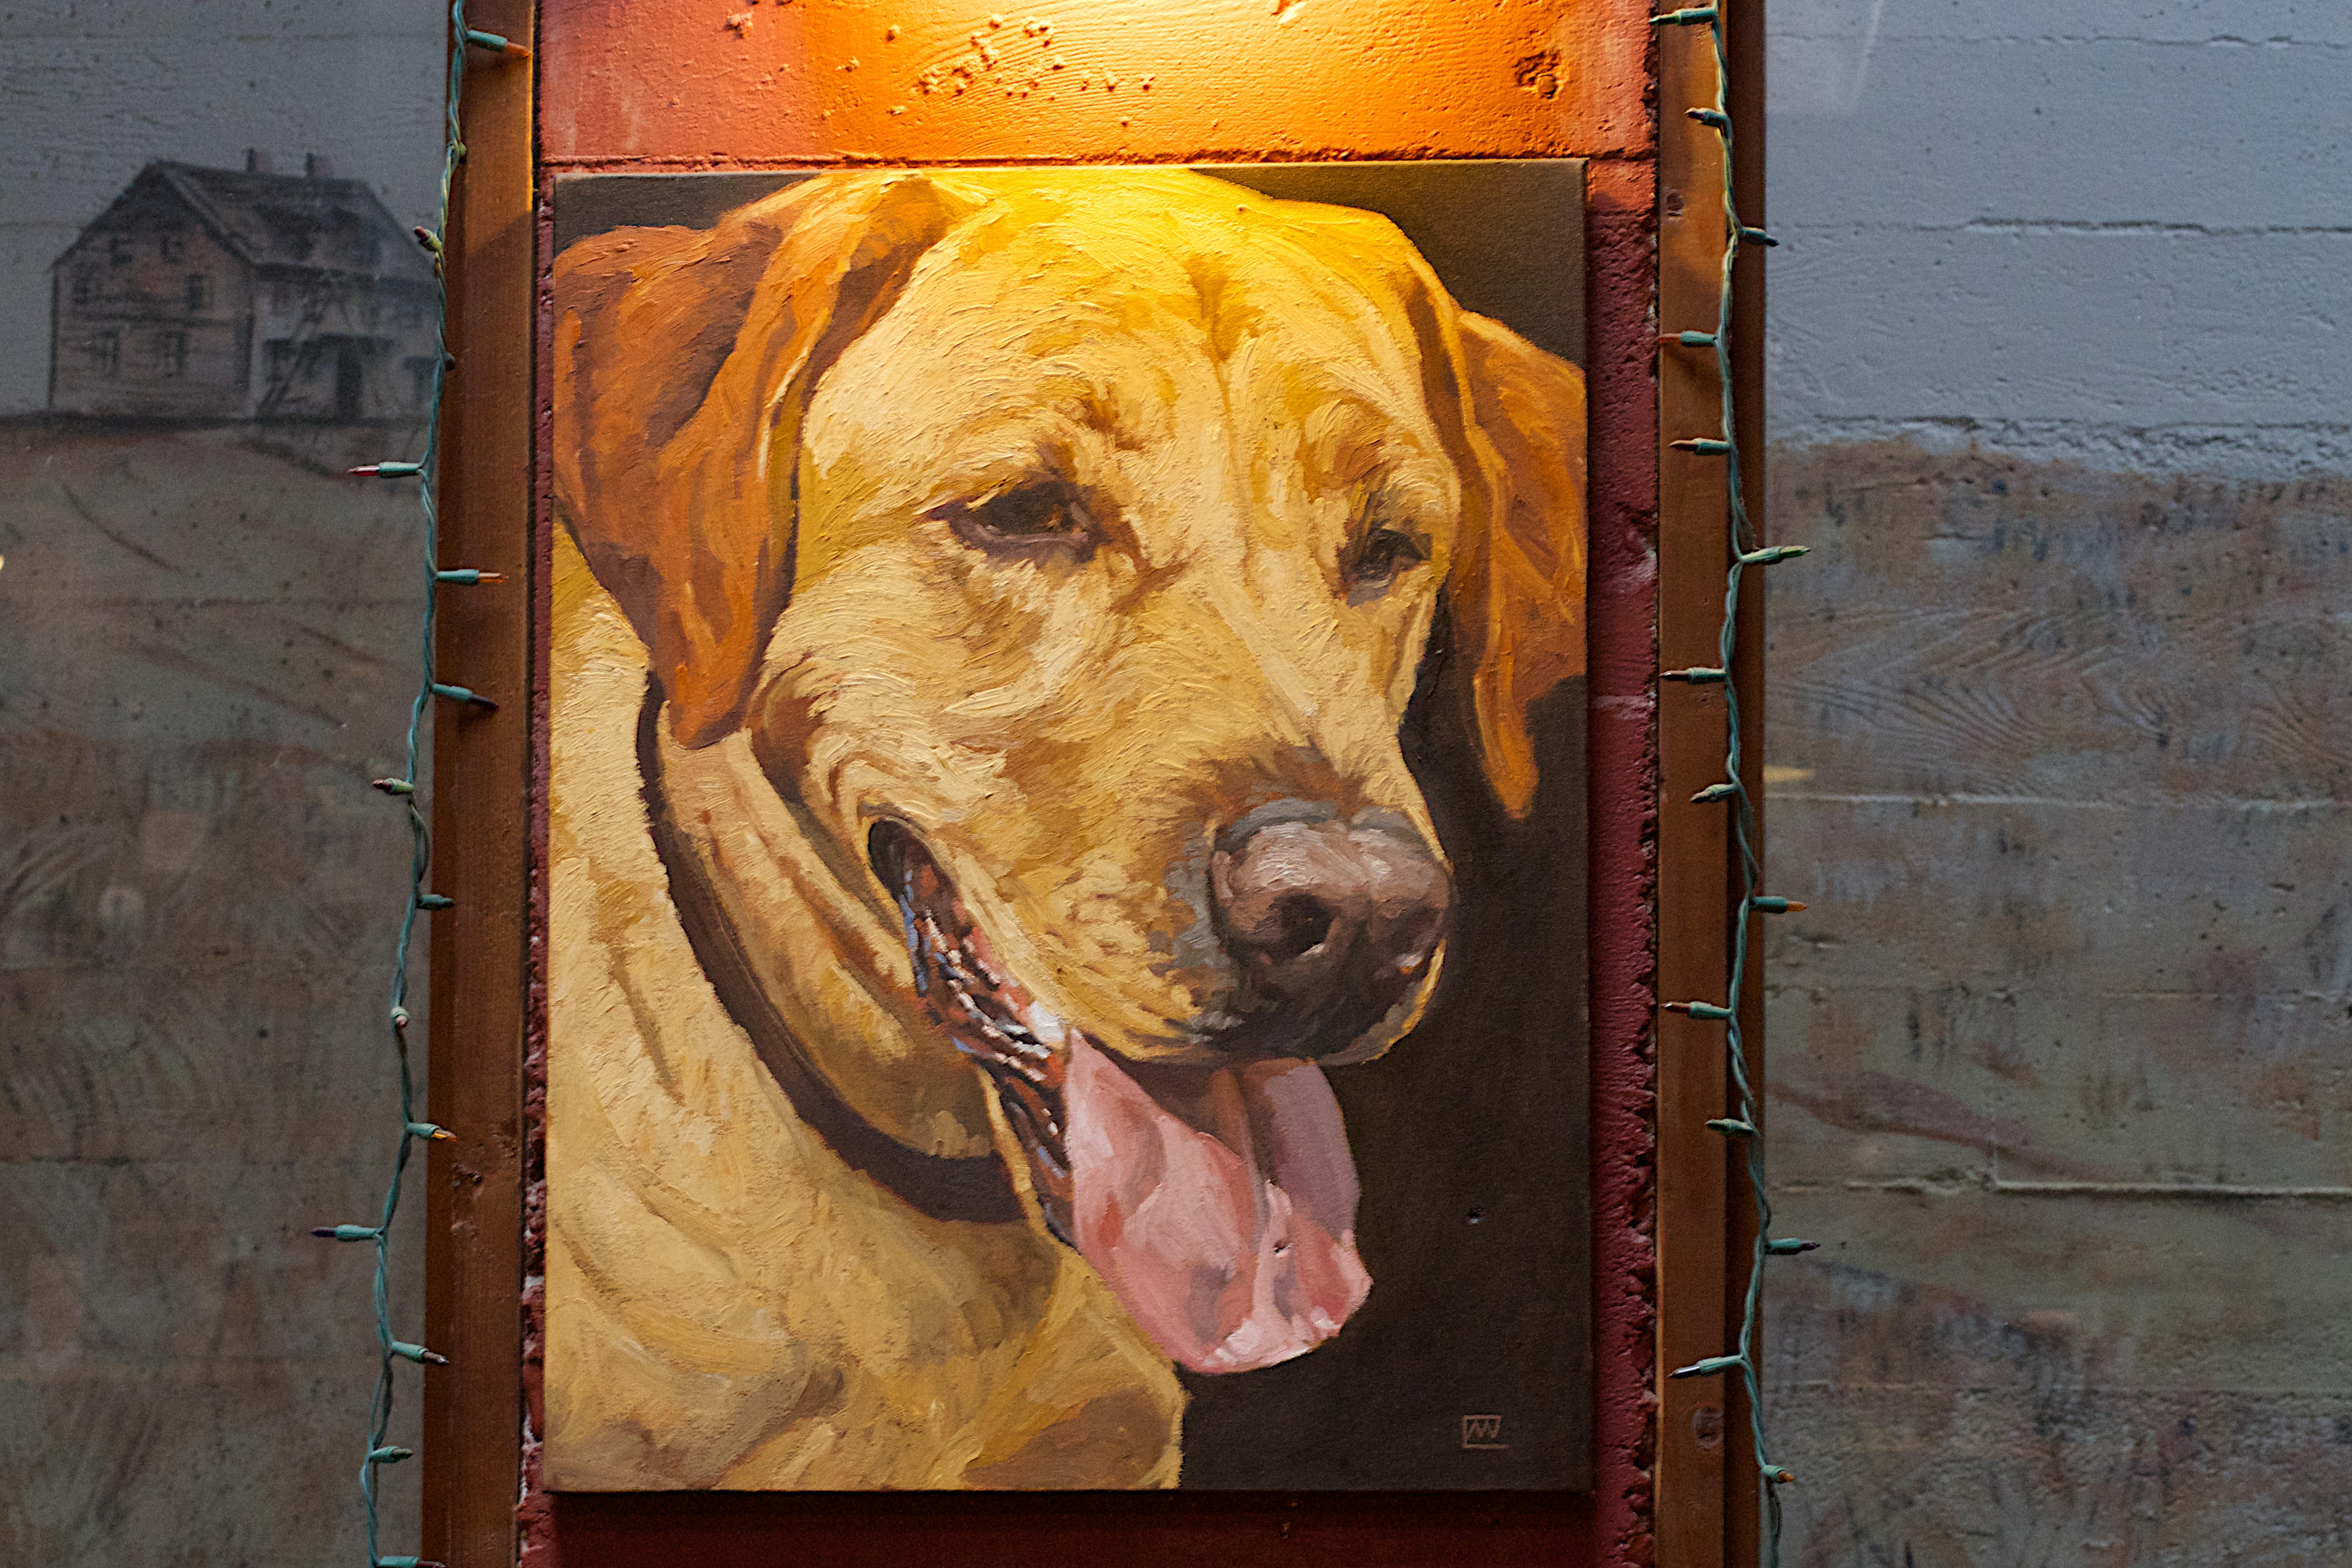
wood, dog, mammal, animal shelter, dog like mammal, dog crossbreeds